Our Lady of Guadalupe

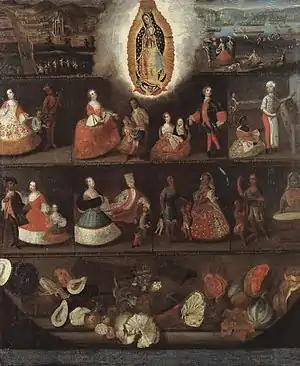
Luis de Mena, Virgin of Guadalupe and castas, 1750, a frequently reproduced painting, uniquely uniting the image Virgin and a depiction of the casta system

In 1662, canons of the cathedral in Mexico City began the process of asking for a proper liturgy for Our Lady of Guadalupe on December 12. As part of this request, Rome asked for a canonical investigation into the apparitions. The canons carried out this investigation from 1665 to 1666, including an examination of the image in March 1666.